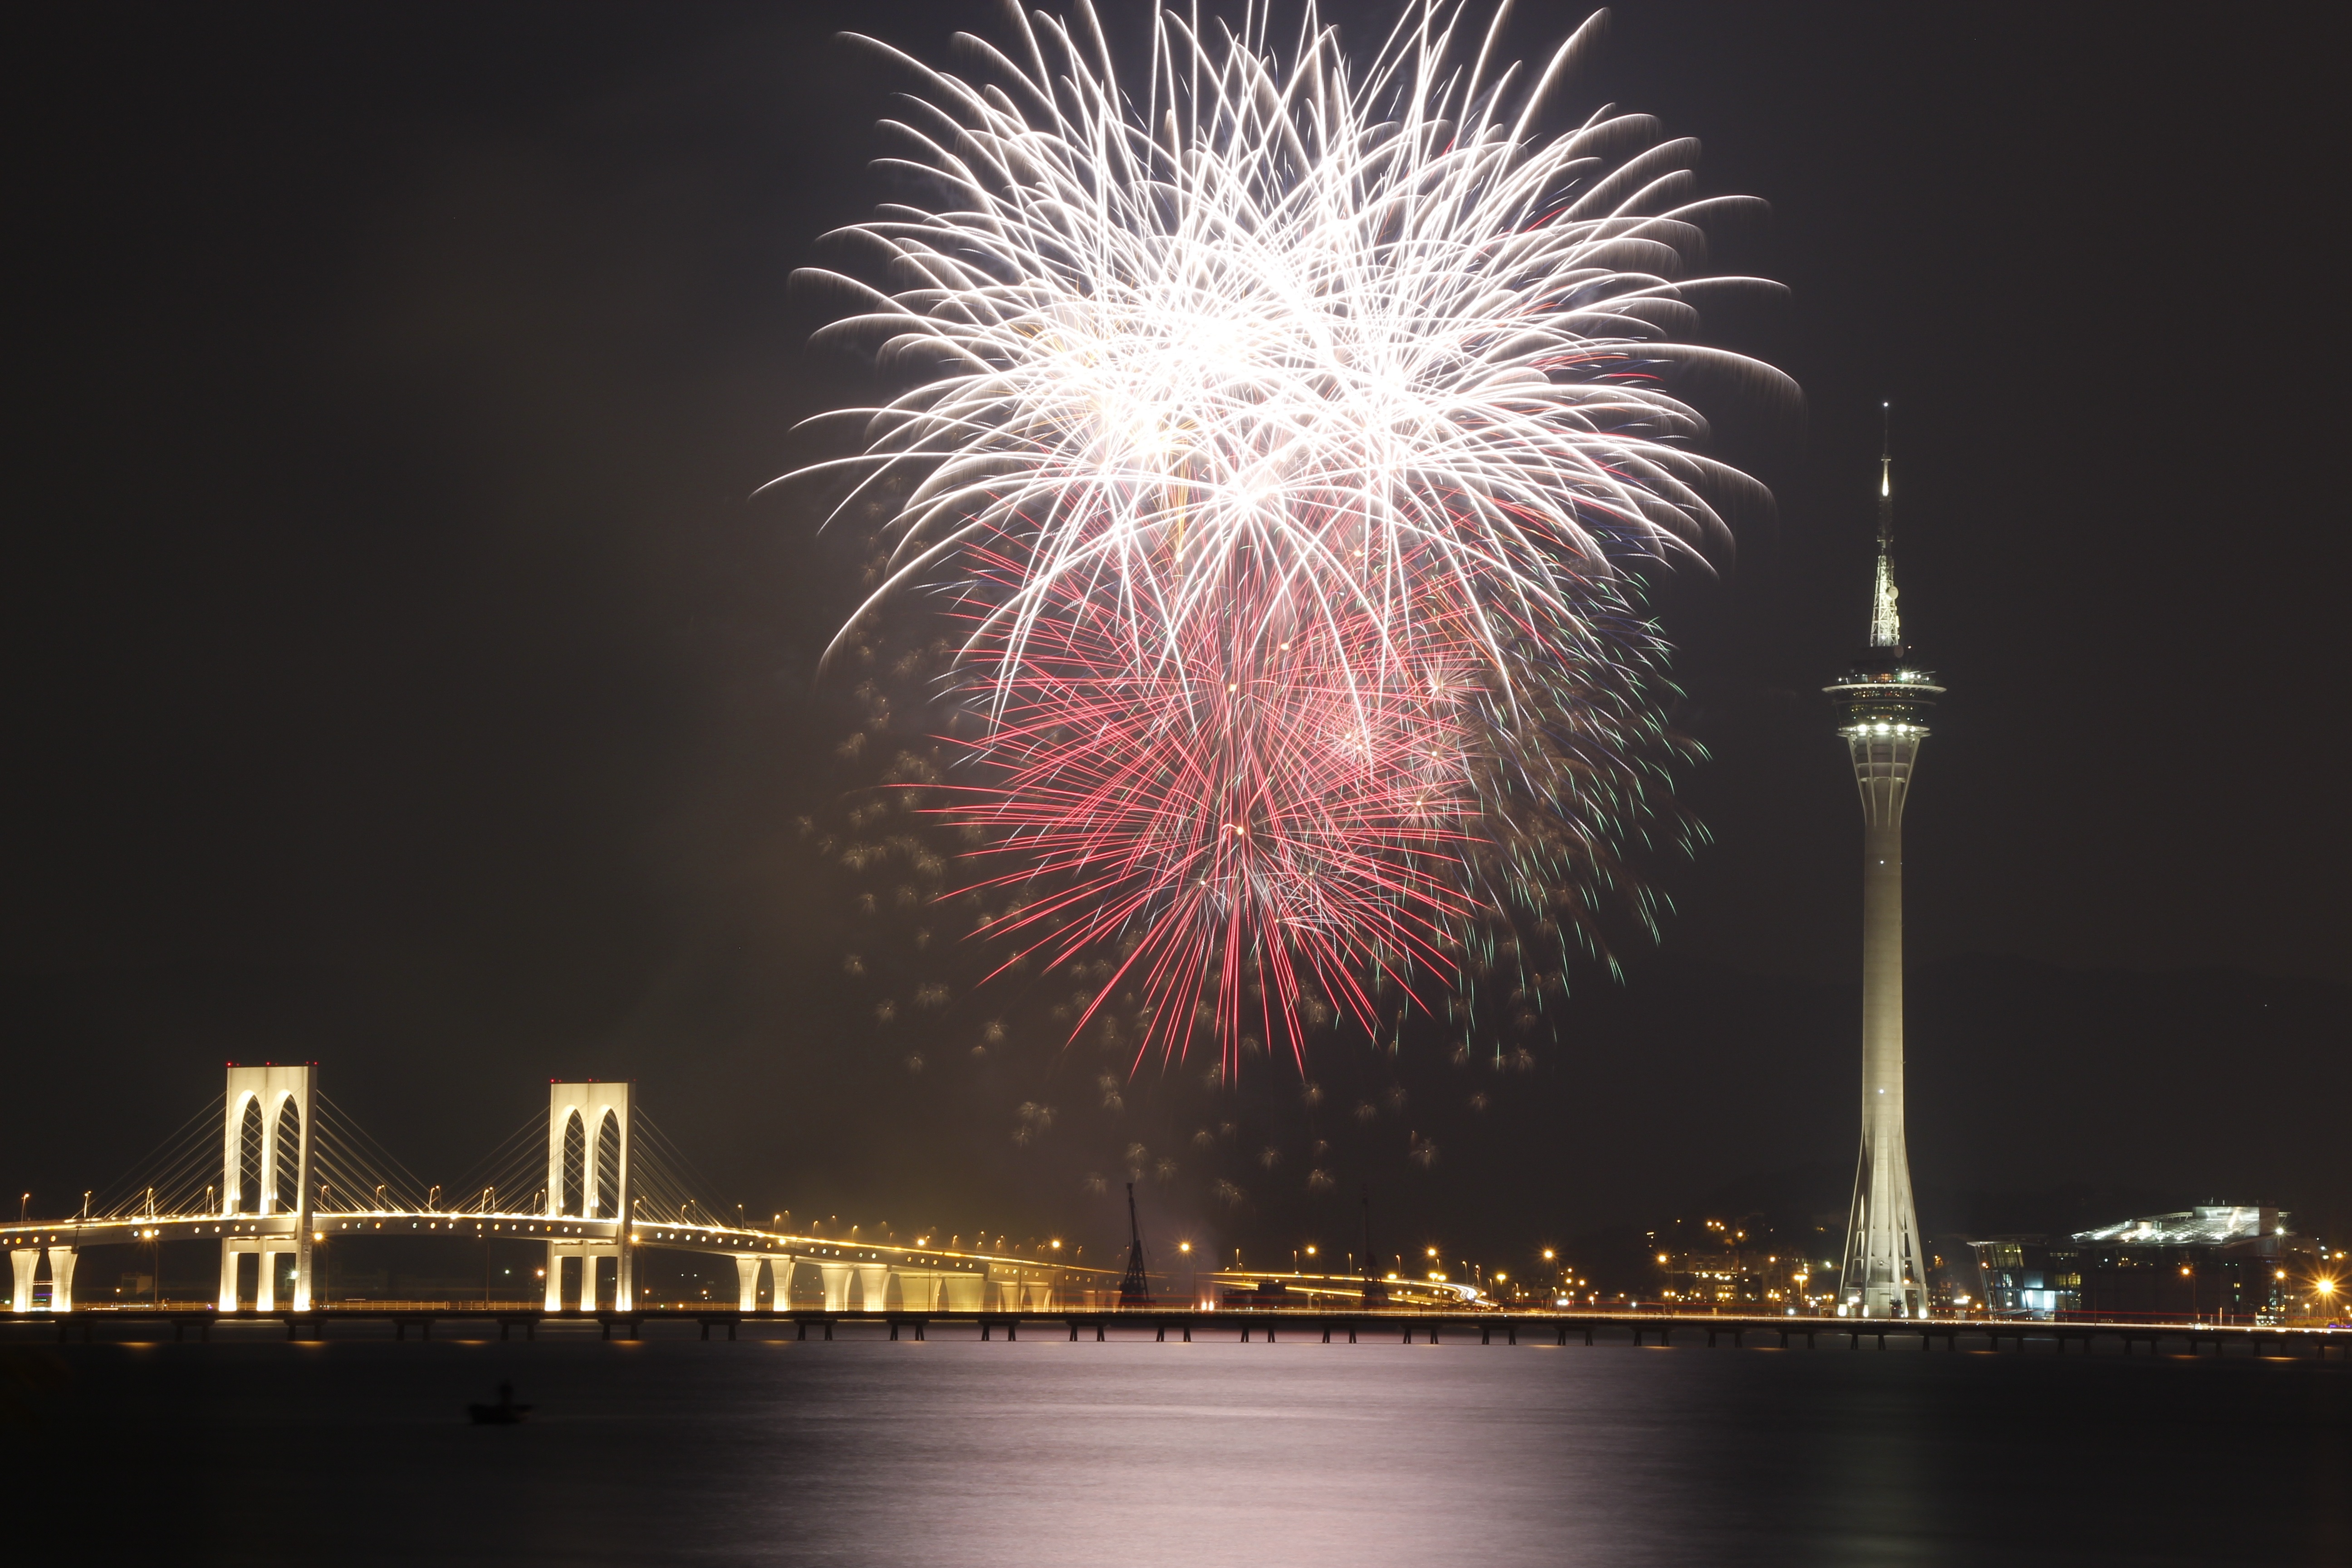
landscape, night, recreation, macau, fireworks, event, new year's eve, outdoor recreation